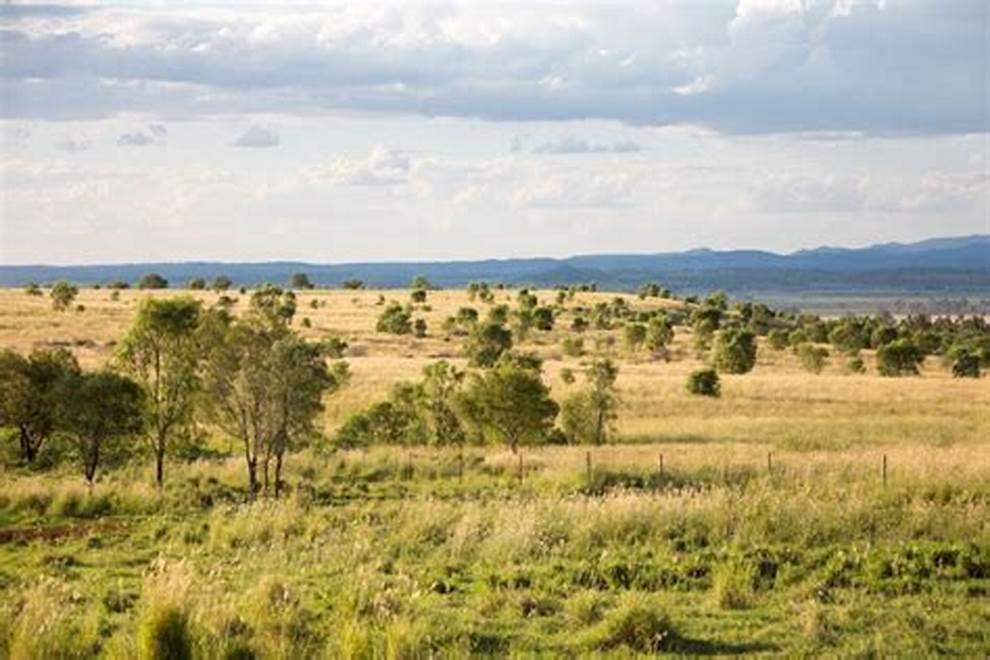
Eneo kubwa la wazi lililotambarare lililozungukwa na uoto wa asili unaojumuisha misifupi, vichaka, pamoja na miti na safu za milima na mabonde ikiashiria kuwa ni eneo lenye kuakisi mandhari ya msitu.